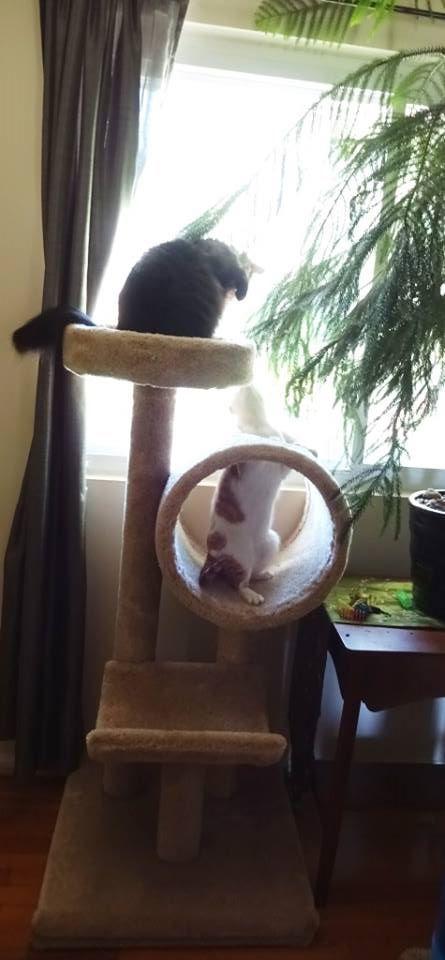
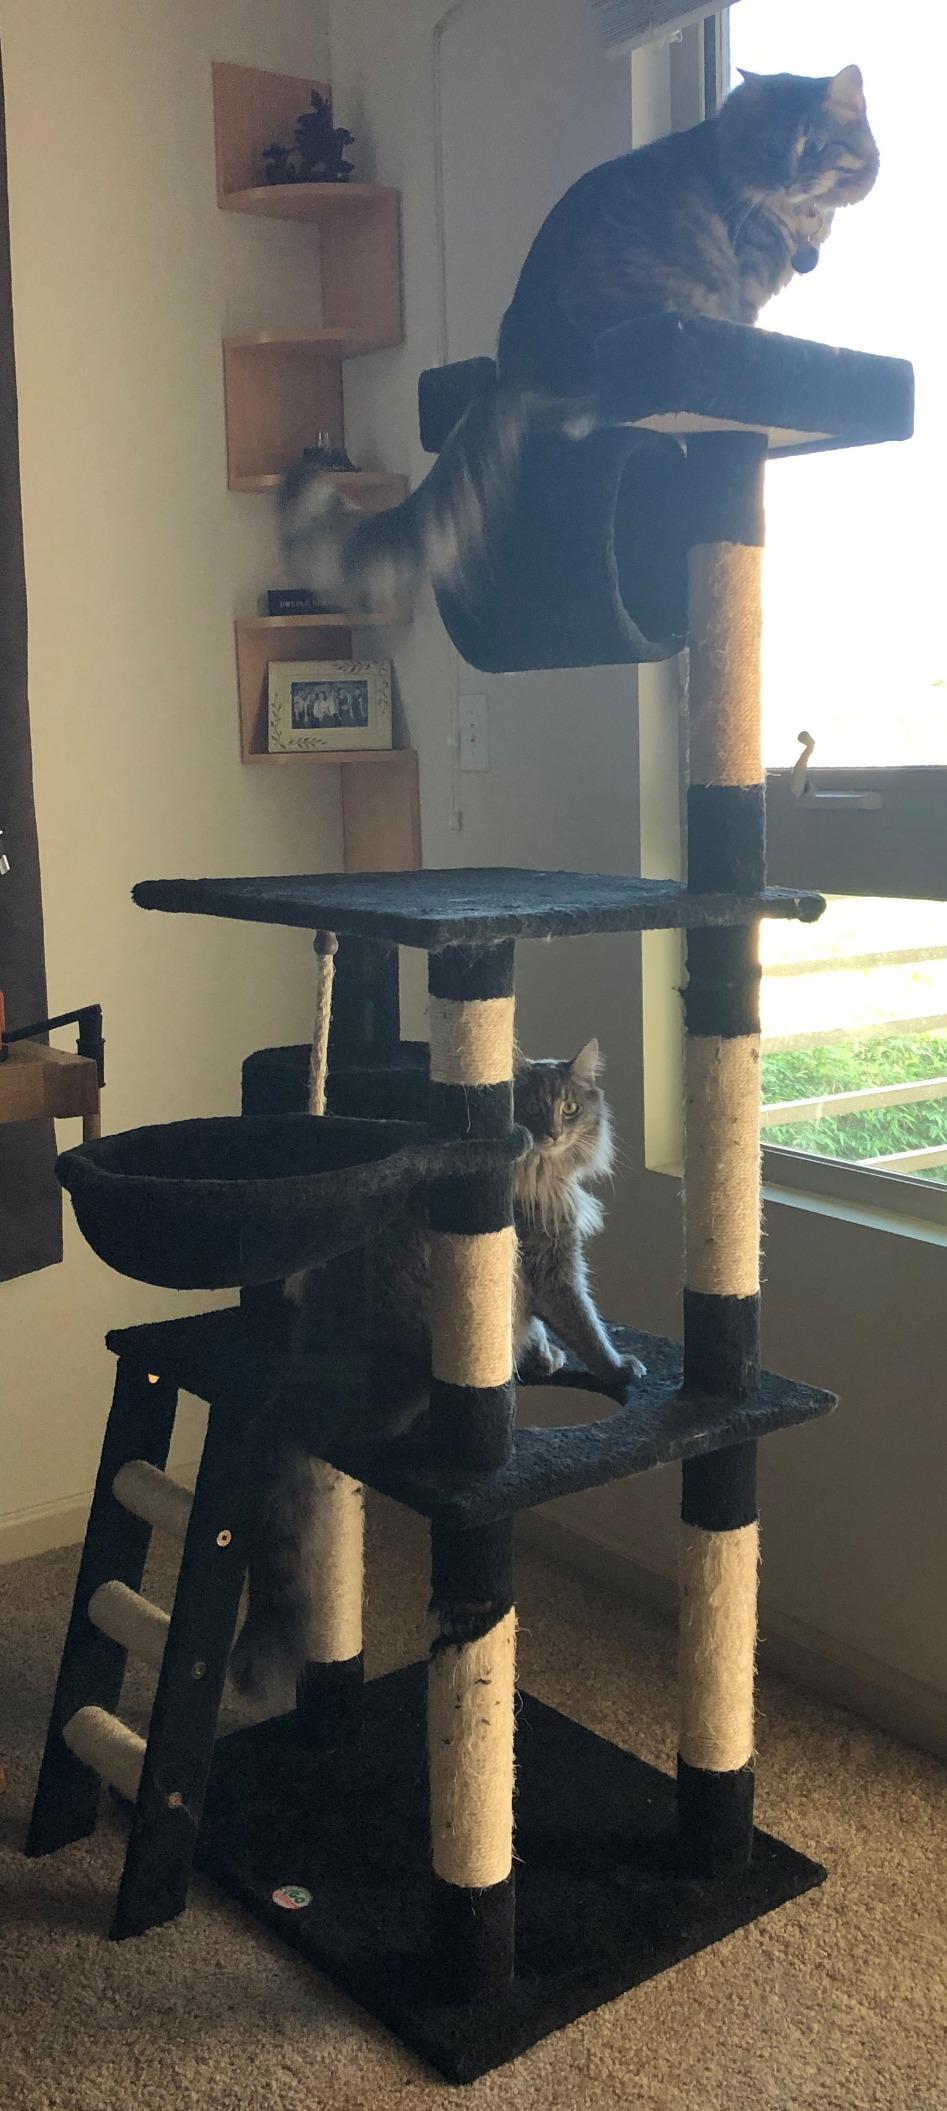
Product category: items_cat tree
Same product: no